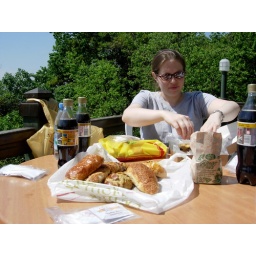
Raisins in the brown bag, Turkish Delight in the yellow bag